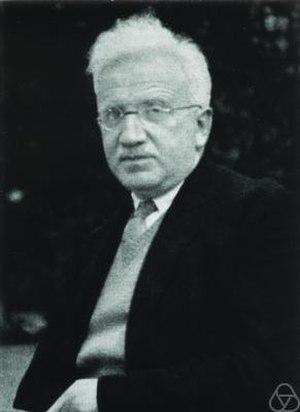
Erich Hecke est un mathématicien allemand. Il a consacré la majeure partie de ses recherches à la théorie des formes modulaires, créant la théorie générale des formes paraboliques.
Février